Duplicate (2009 film)

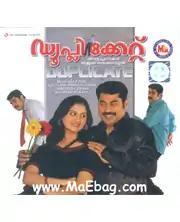
DVD cover

Duplicate is a 2009 Malayalam-language comedy drama film directed by Shibu Prabhakar and produced by Sajai Sebastian and Joji K. John under the banner of Zion International Film Factory with Suraj Venjaramoodu in the lead role. This is Suraj's first movie as a hero and he plays a double role in the movie. The film received mixed to negative reviews but highly positive reception from the public mainly due to the comedy and performance of the lead actors.